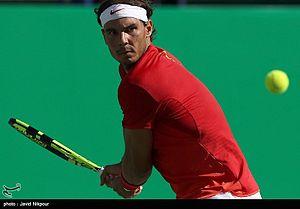
Tournoi de Tennis - Jeux Olympiques Rio 2016